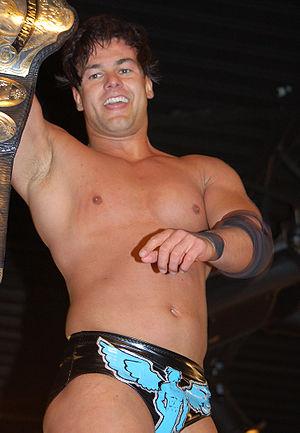
Paul Lloyd Jr, est un catcheur sud-africain. Il est connu pour son travail à la World Wrestling Entertainment sous le nom de Justin Gabriel de 2008 à 2015.